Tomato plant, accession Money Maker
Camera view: bottom (45 deg); turntable rotation: 120 degrees
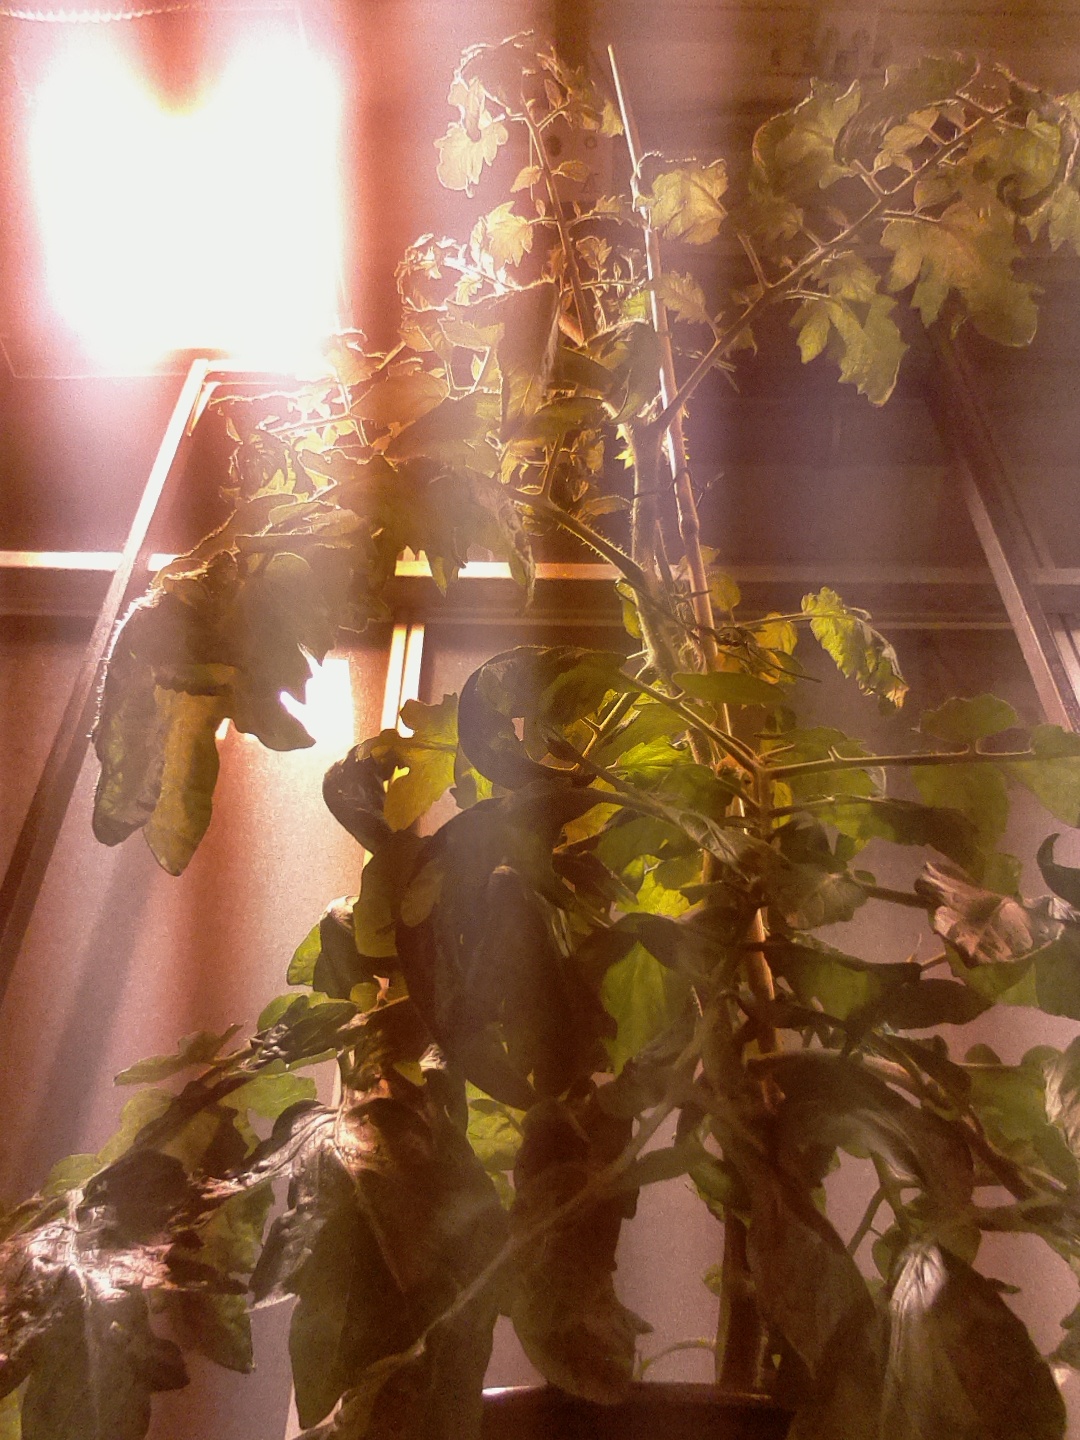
BBCH growth stage 69: End of flowering, 90%-100% of flowers open, more petals falling